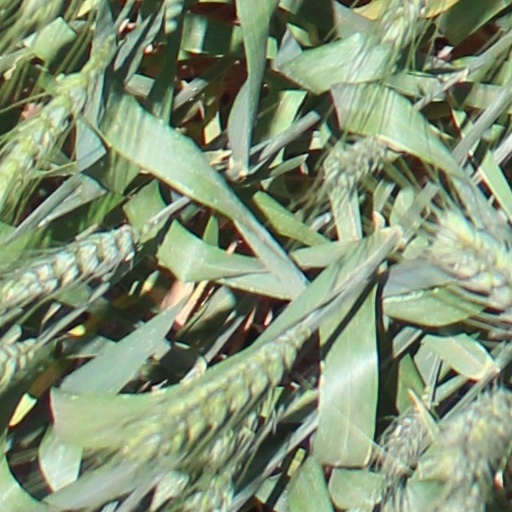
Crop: wheat